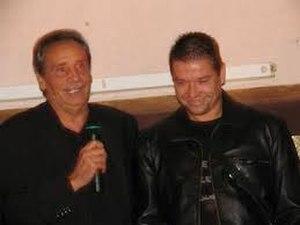
Léon Galli et Jacques Rémy à Cassis en 2008.
Jacques Rémy surnommé Jacko, né le 3 mars 1972 à Denain, est un footballeur français d'origine belge qui évoluait au poste d'attaquant.